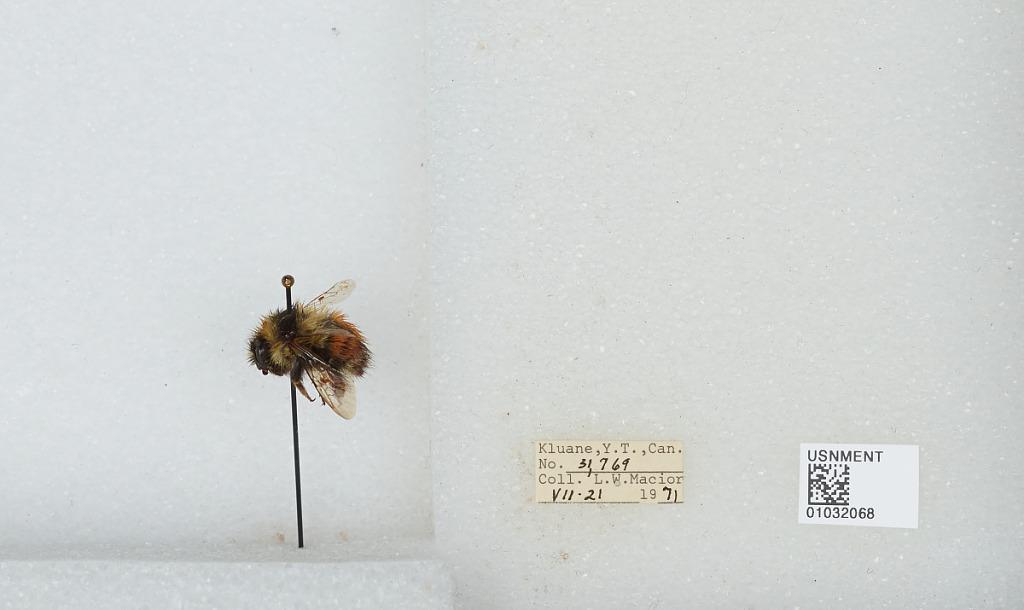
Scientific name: Bombus (Pyrobombus) sylvicola Kirby
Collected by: L. Macior
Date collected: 1971-7-21
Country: Canada
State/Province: Yukon Territory
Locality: Kluane
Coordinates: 60.75, -139.5